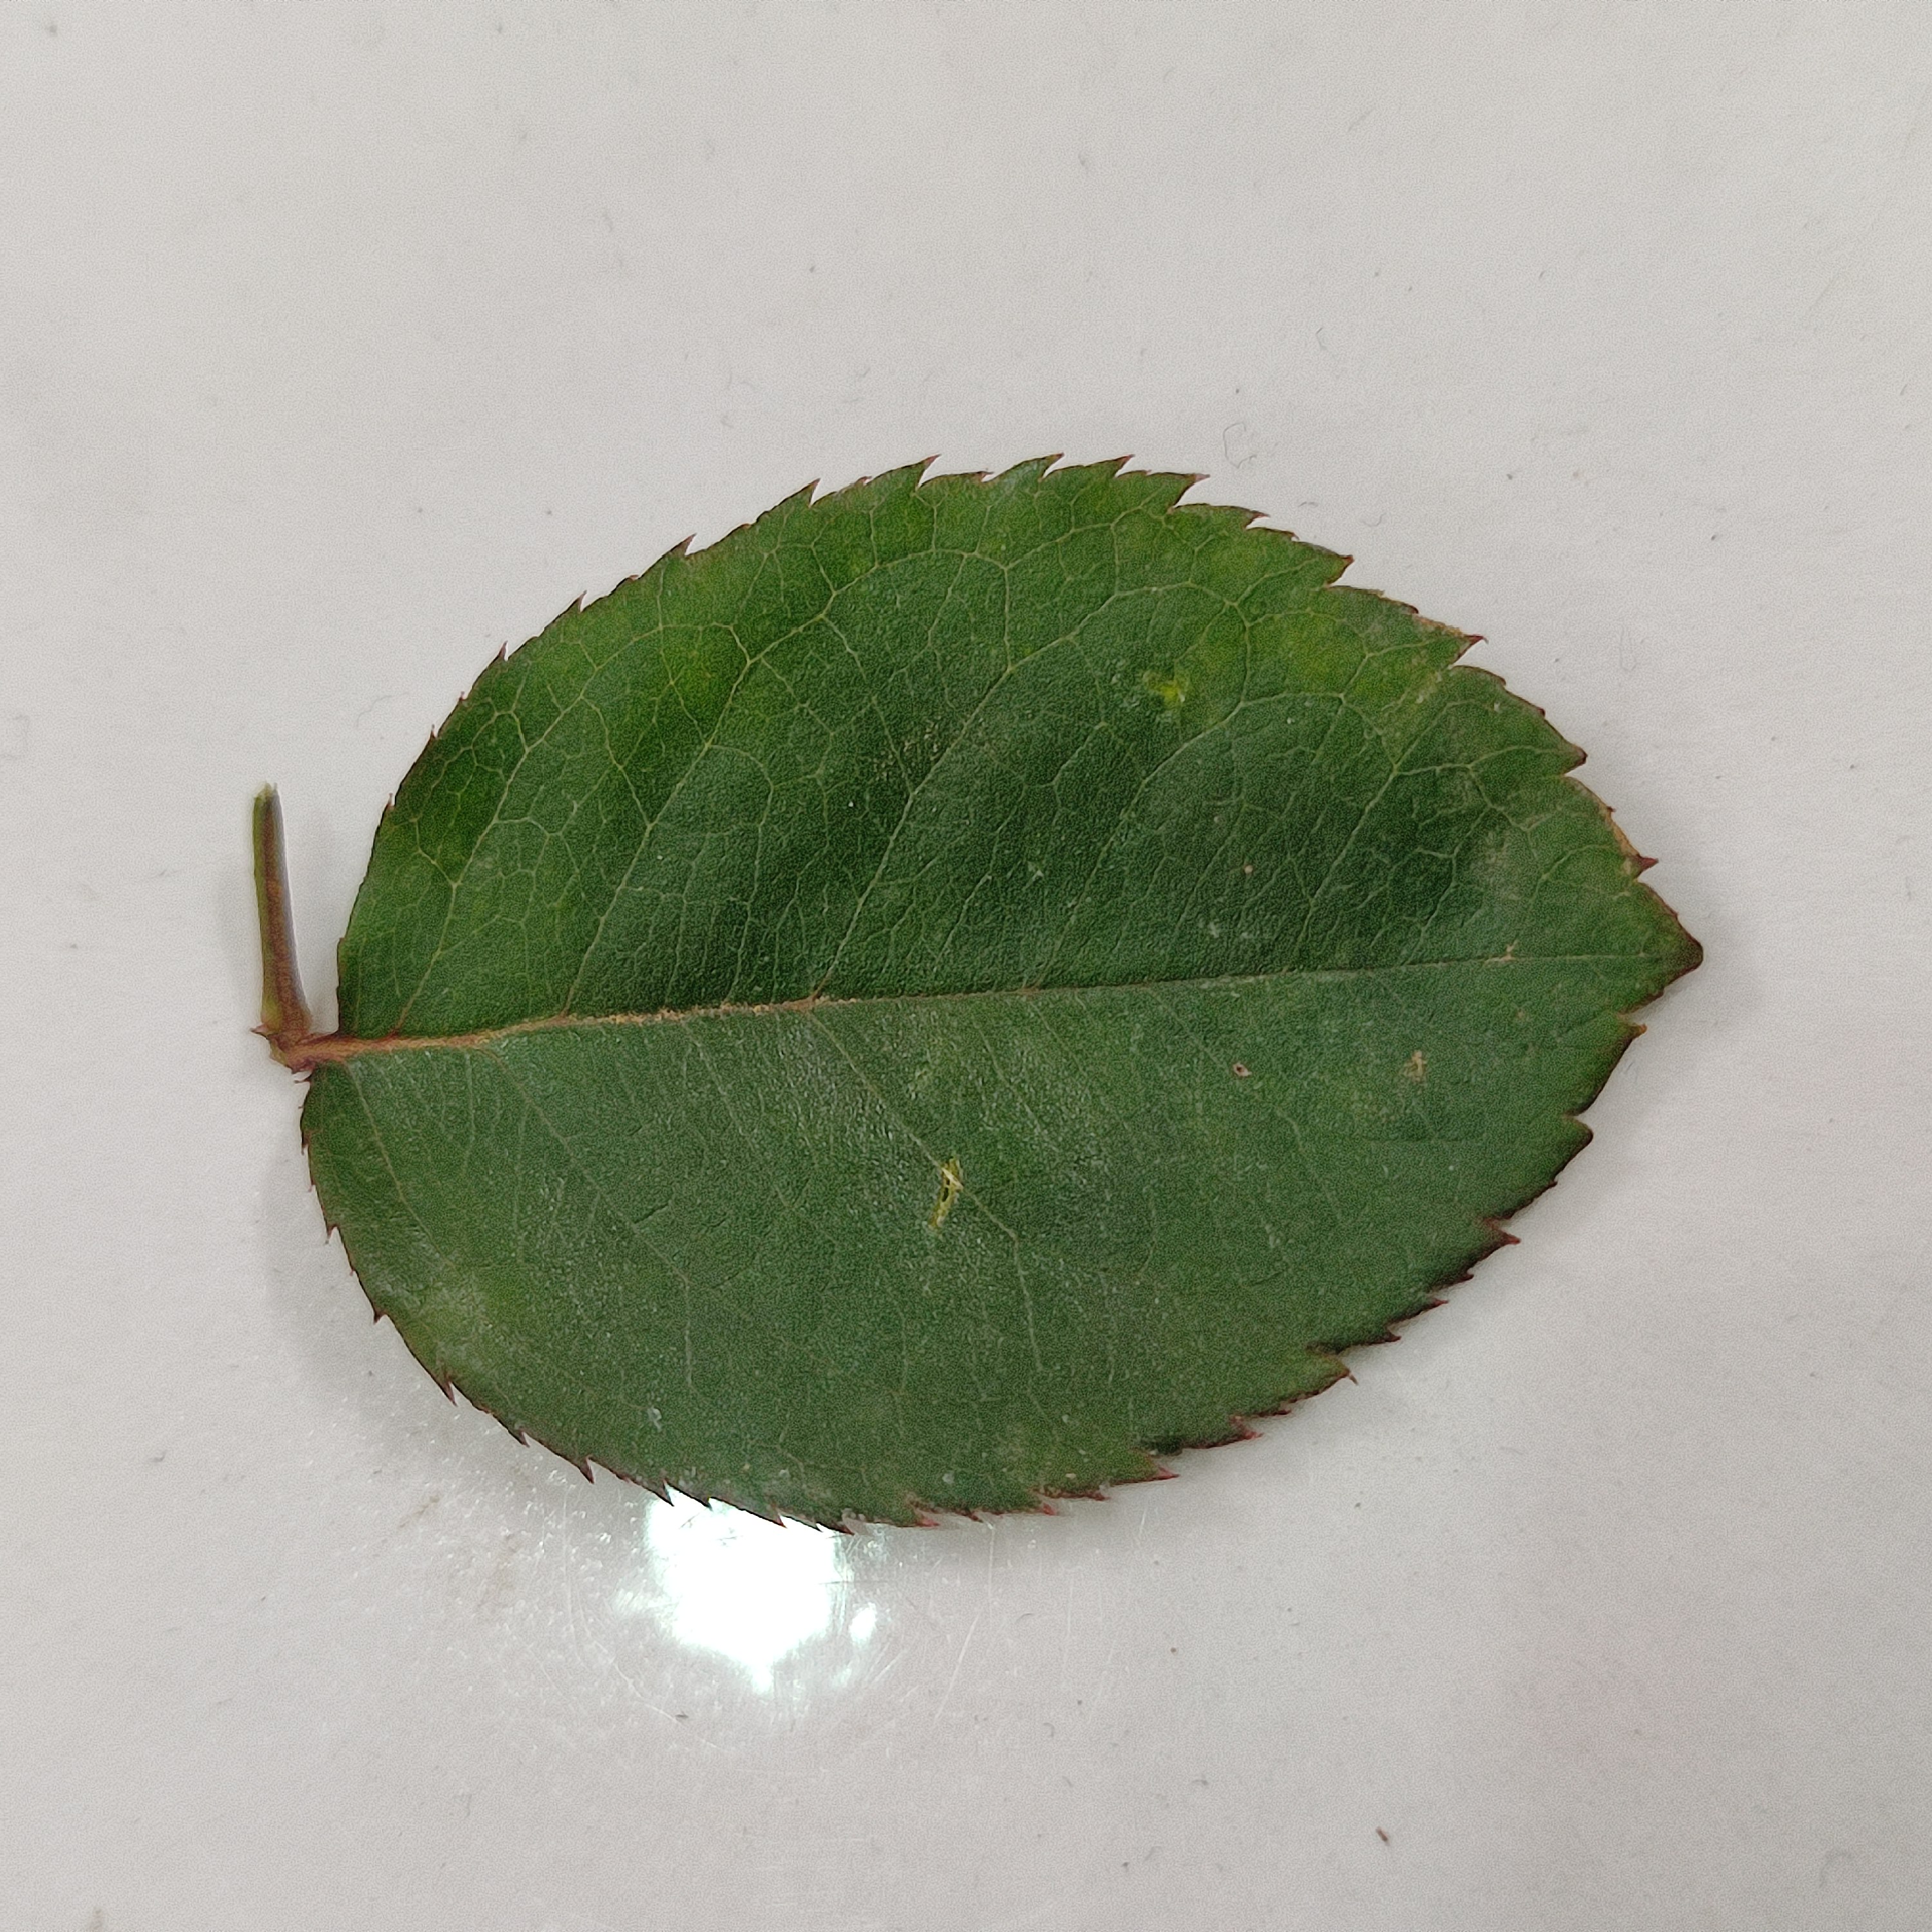
Label: Healthy Leaf